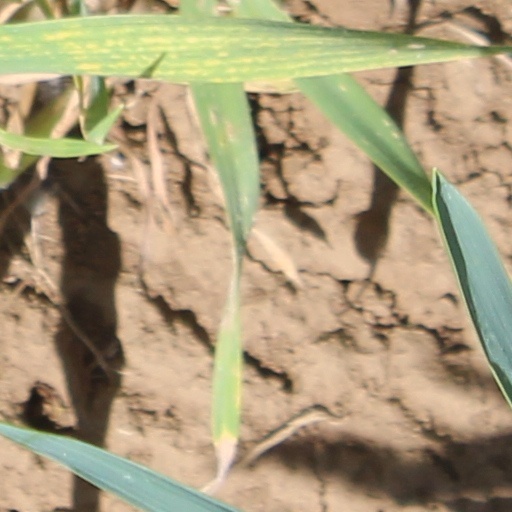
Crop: wheat